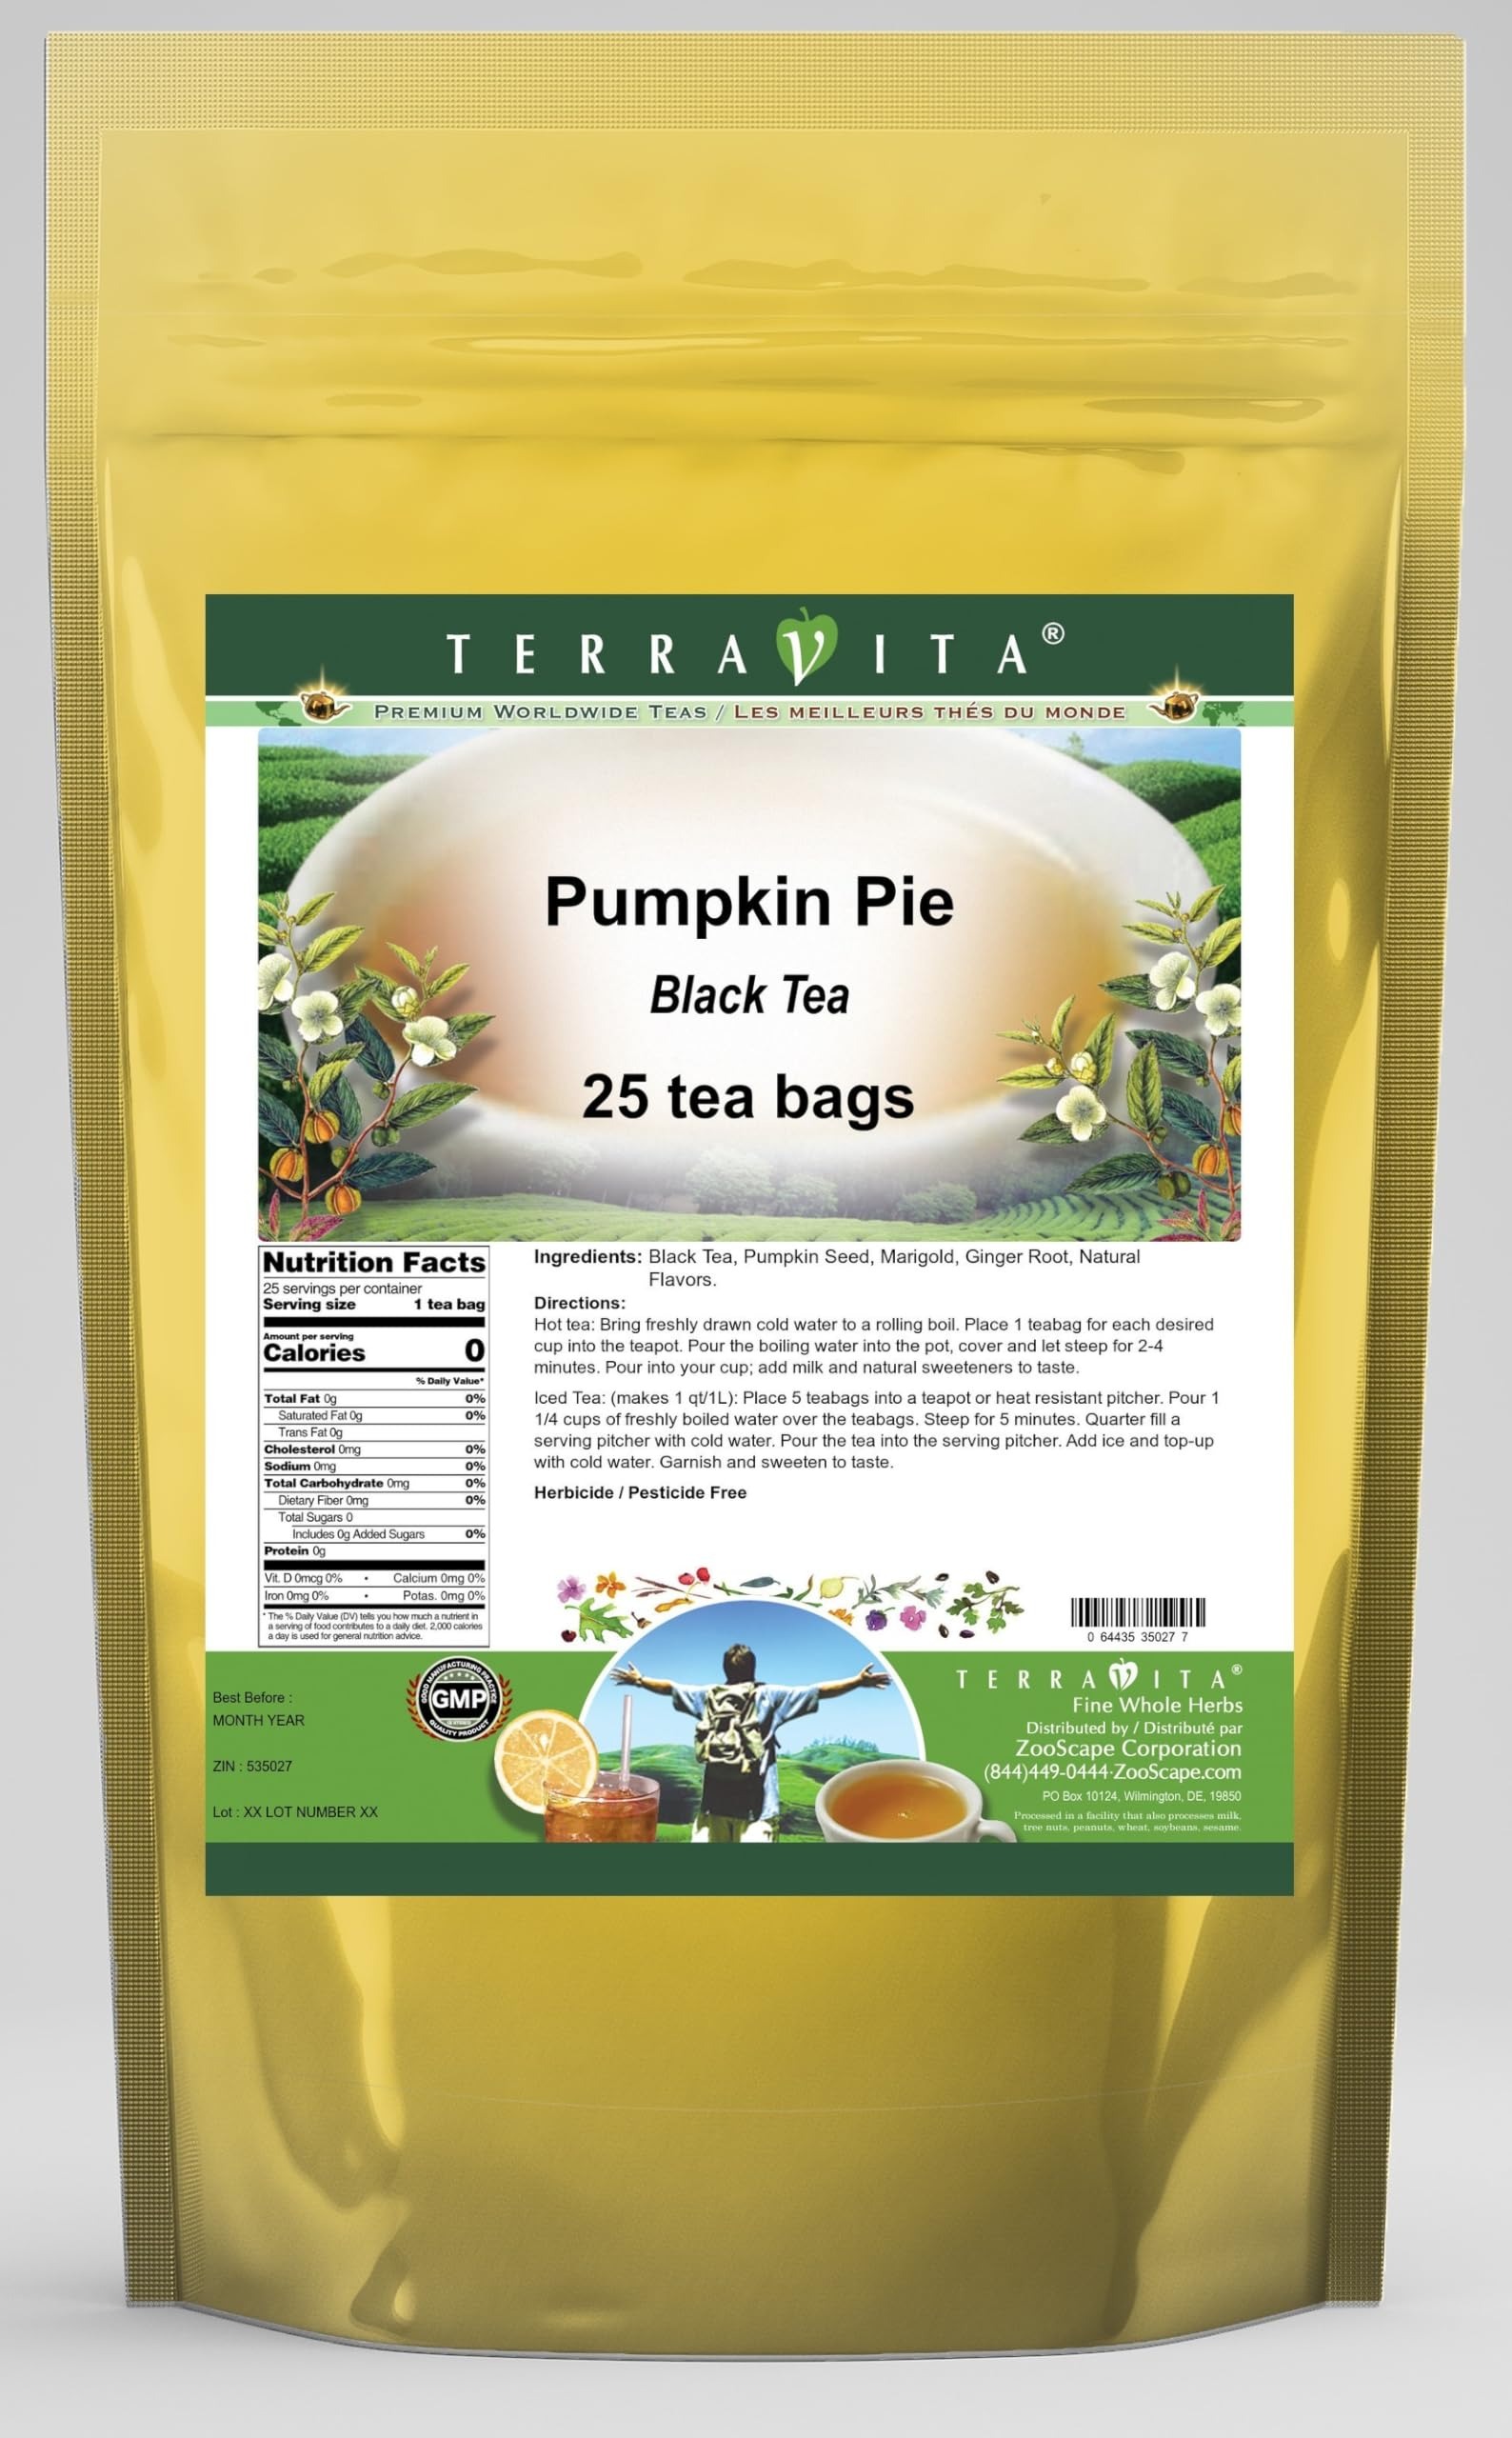
Item Name: Pumpkin Pie Black Tea (25 tea bags, ZIN: 535027) - 2 Pack
Bullet Point 1: Our Pumpkin Pie Black Tea is a tasty flavored Black tea with Pumpkin Seed, Marigold and Ginger Root that has a refreshing taste that will impress you! The unique Pumpkin Pie taste is delicious! - Ingredients: Black tea, Pumpkin Seed, Marigold, Ginger Root and Natural Pumpkin Pie Flavor.
Bullet Point 2: No fillers.
Bullet Point 3: Manufacturer: TerraVita
Bullet Point 4: Size: 25 tea bags
Bullet Point 5: Black Tea Bags - Packed in a convenient upright pouch!
Product Description: Our Pumpkin Pie Black Tea is a tasty flavored Black tea with Pumpkin Seed, Marigold and Ginger Root that has a refreshing taste that will impress you! The unique Pumpkin Pie taste is delicious! - Ingredients: Black tea, Pumpkin Seed, Marigold, Ginger Root and Natural Pumpkin Pie Flavor. - Hot tea brewing method: Bring freshly drawn cold water to a rolling boil. Place 1 teabag for each desired cup into the teapot. Pour the boiling water into the pot, cover and let steep for 2-4 minutes. Pour into your cup; add milk and natural sweeteners to taste. - Iced tea brewing method: (to make 1 liter/quart): Place 5 teabags into a teapot or heat resistant pitcher. Pour 1 1/4 cups of freshly boiled water over the teabags. Steep for 5 minutes. Quarter fill a serving pitcher with cold water. Pour the tea into the serving pitcher. Add ice and top-up with cold water. Garnish and sweeten to taste. - TerraVita is an exclusive line of premium-quality, natural source products that use only the finest, purest and most potent ingredients found around the world. TerraVita is hallmarked by the highest possible standards of purity, potency, stability and freshness. All of our products are prepared with the highest elements of quality control, from raw materials through the entire manufacturing process, up to and including the moment that the bottles or bags are sealed for freshness and shipped out to you. Our highest possible standards are certified by independent laboratories and backed by our personal guarantee. - TerraVita exists to meet and ensure your family's health and wellness without the harmful effects of chemicals and health products. We strive to make all of our products affordable and reliable and are constantly searching the market to maintain our affordability and to look for new
Value: 50.0
Unit: Count

Price: 32.2